Banco di Sicilia

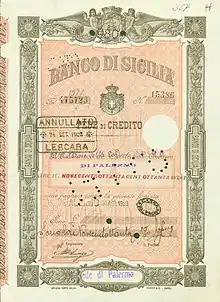
Fede di Credito of the Banco di Sicilia, issued 30 August 1923

It was founded as "Banco Regio dei Reali Domini al di là del Faro" in 1849 and was renamed in 1860. From 1867 to 1926 the Banco di Sicilia was granted permission to issue legal tender currency (along with Bank of Italy and Banco di Napoli).